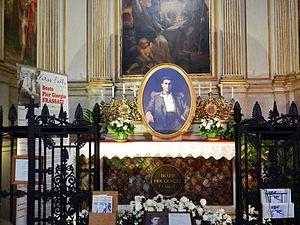
Luciana Frassati est une écrivaine italienne catholique et antifasciste qui se distingua par son soutien à la résistance contre le nazisme. Elle milita activement pour la canonisation de son frère Pier Giorgio Frassati qui fut béatifié en 1990.